César Puello

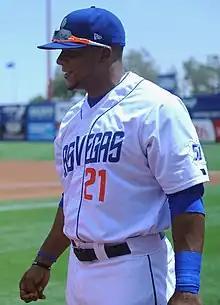
Puello with the Las Vegas 51s in 2014

César David Puello Santana (born April 1, 1991) is a Dominican former professional baseball outfielder. He played in Major League Baseball (MLB) for the Los Angeles Angels, Tampa Bay Rays, and Miami Marlins. Listed at and , he bats and throws right-handed.